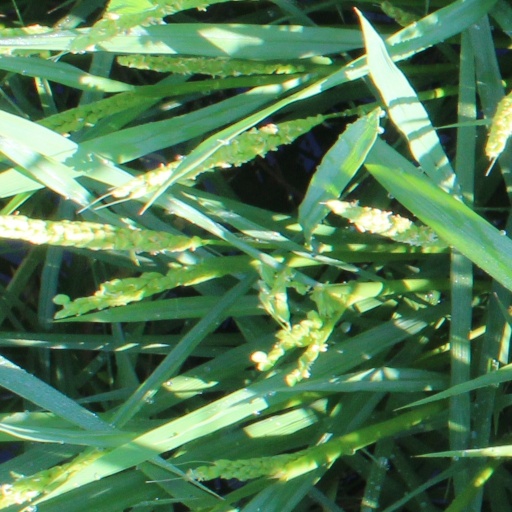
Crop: rice